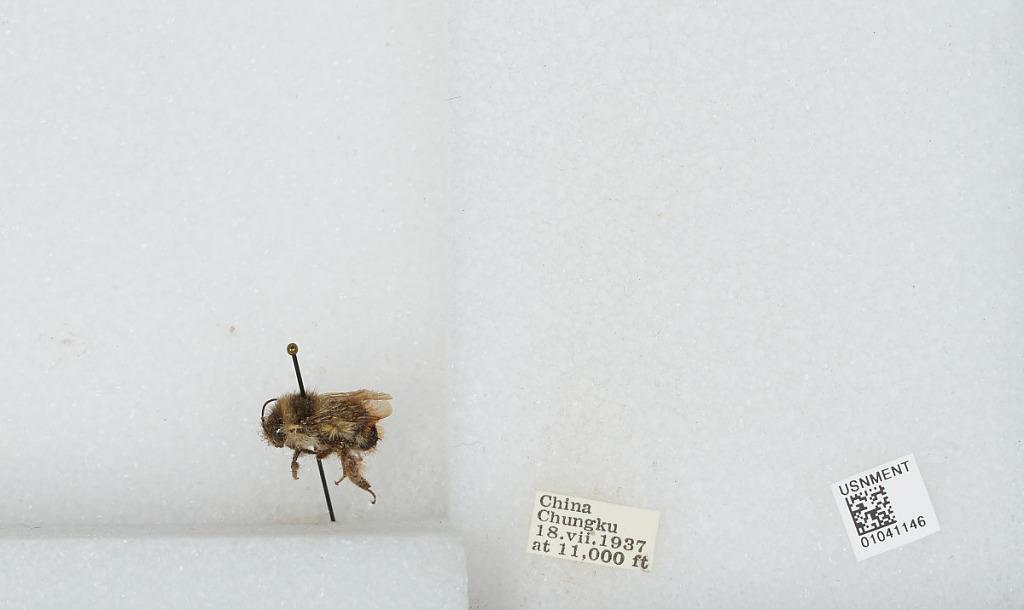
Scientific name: Bombus sp.
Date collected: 1937-7-18
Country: China
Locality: Chungku